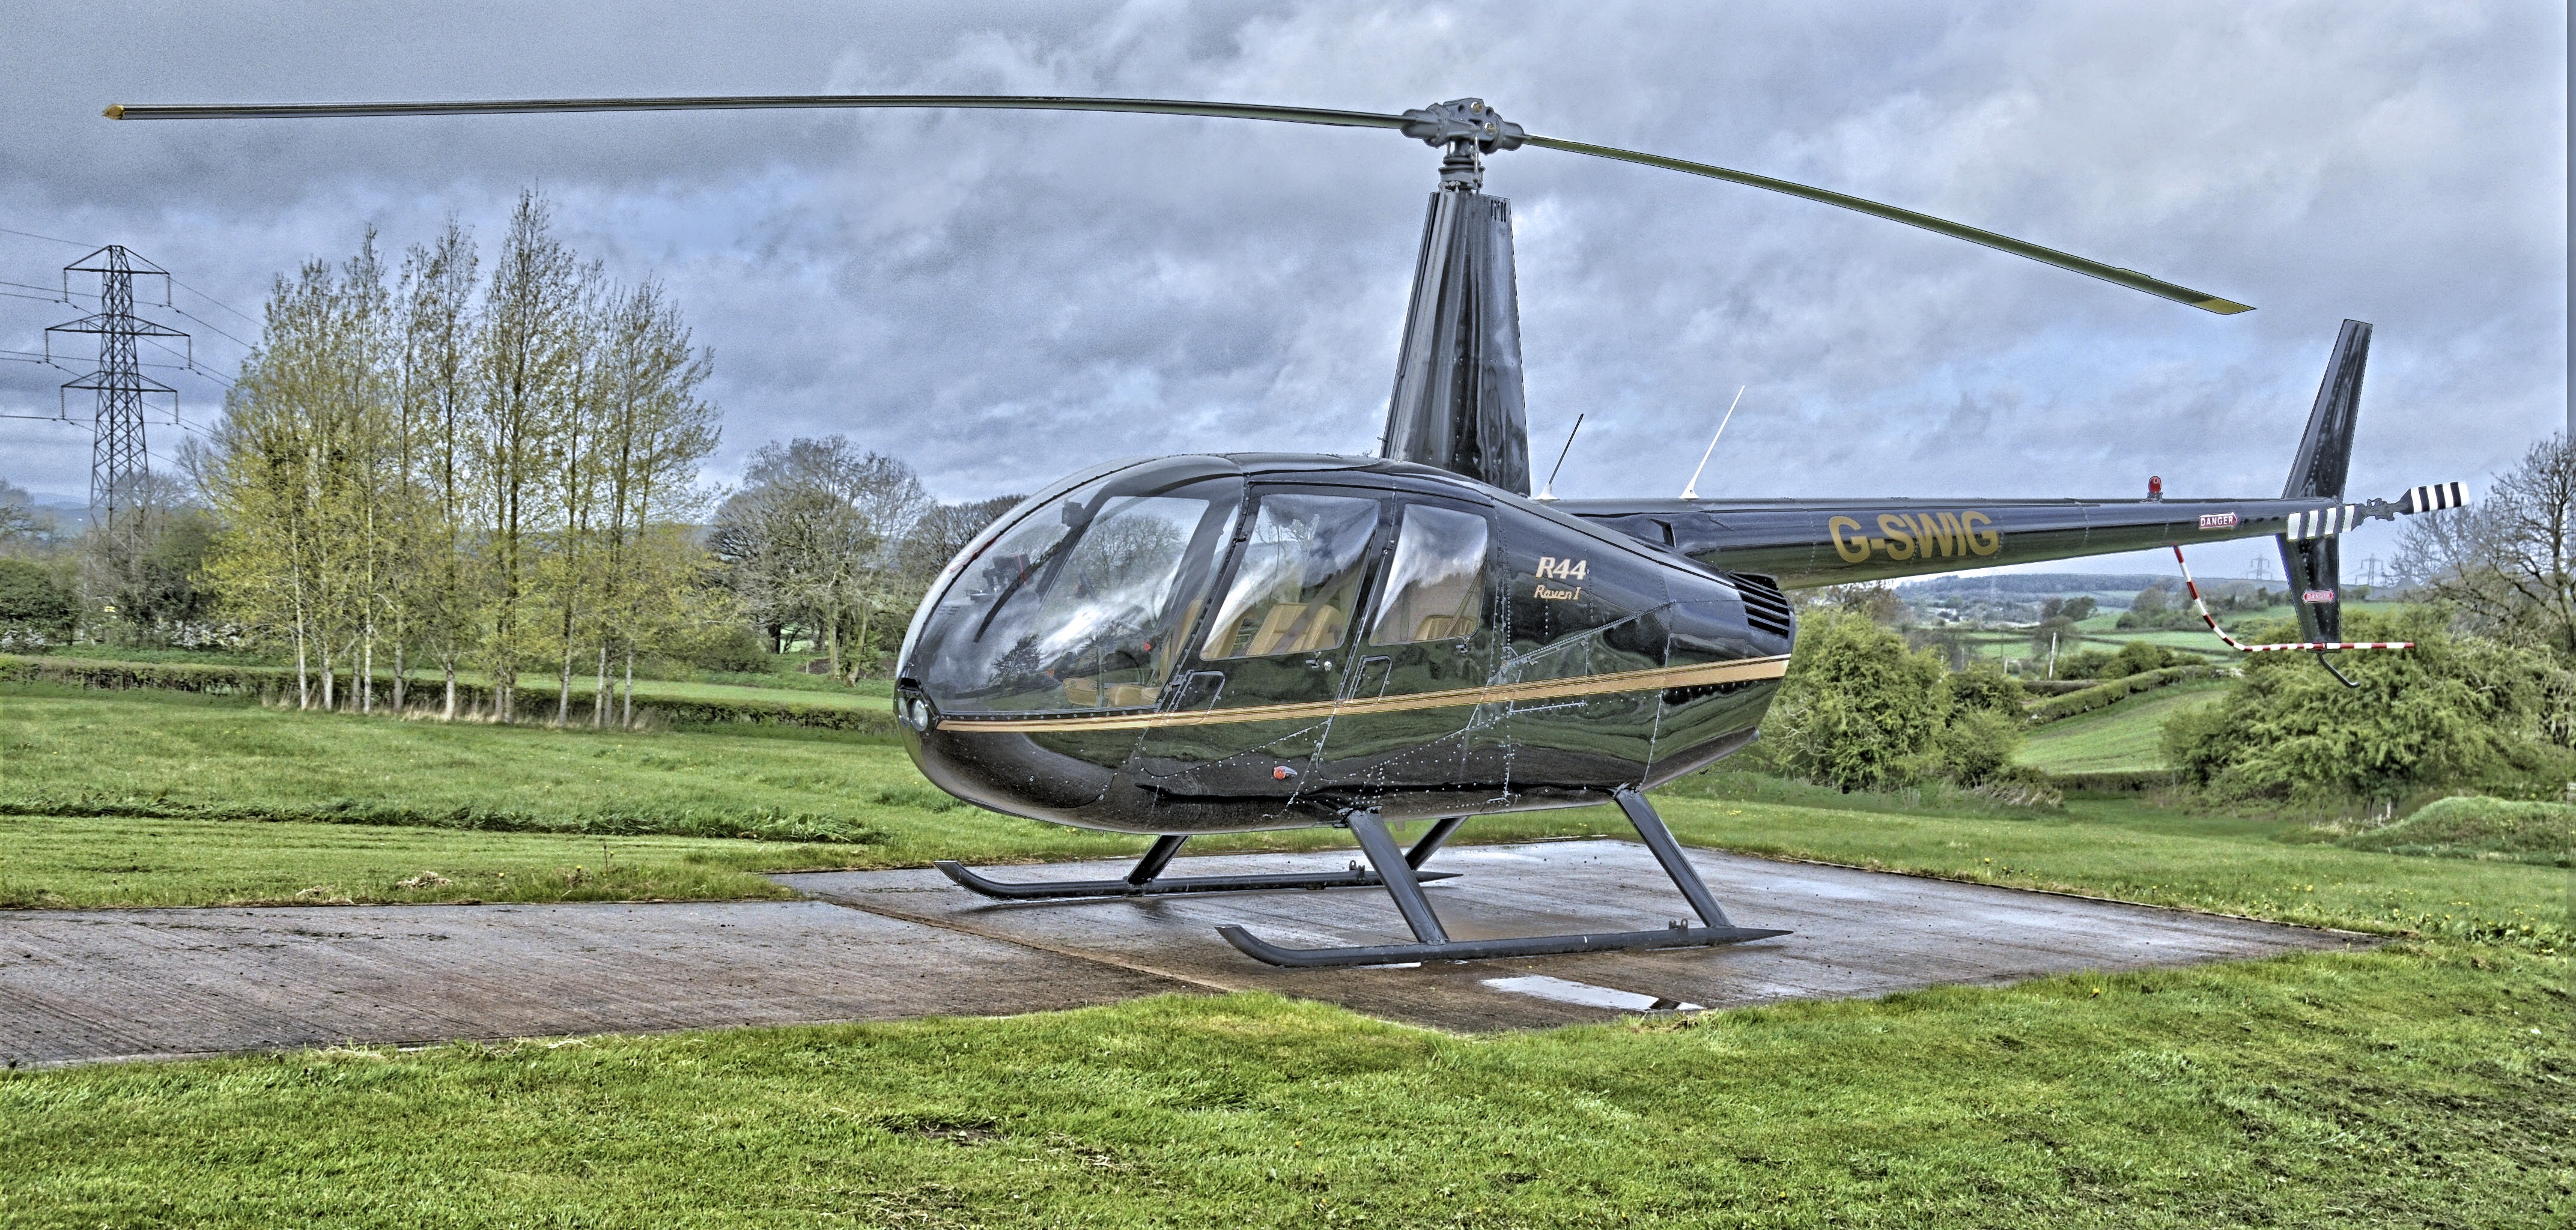
aircraft, vehicle, aviation, helicopter, hdr, chopper, robinson, r44, rotorcraft, atmosphere of earth, helicopter rotor, military helicopter, bell 206